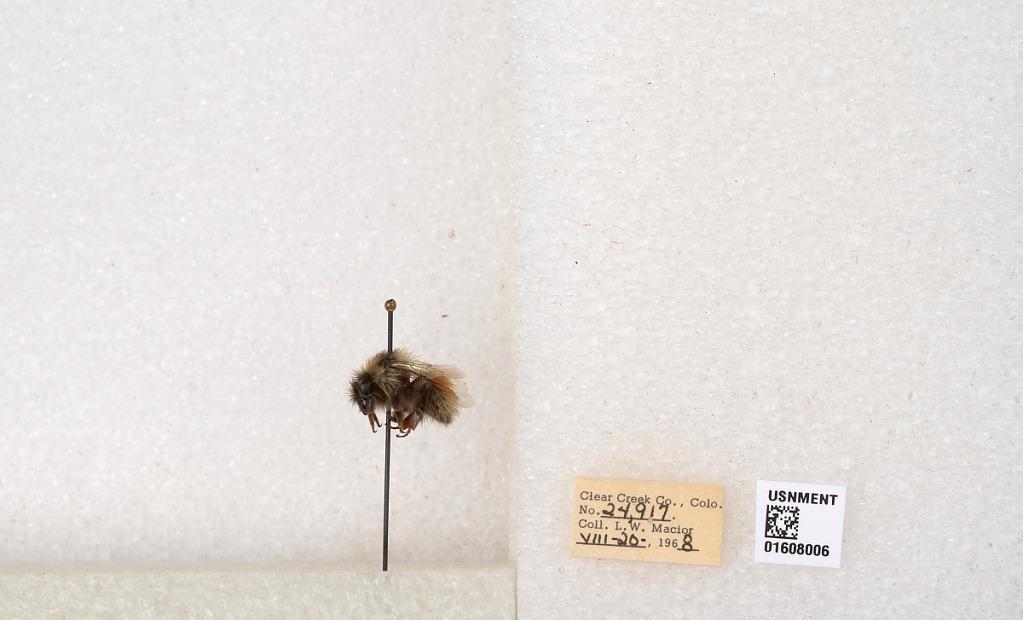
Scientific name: Bombus (Pyrobombus) sylvicola Kirby
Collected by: L. Macior
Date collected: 1968-8-20
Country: United States
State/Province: Colorado
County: Clear Creek
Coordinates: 39.6891, -105.644